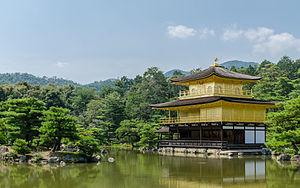
Kyoto est une préfecture du Japon située sur l'île de Honshū, dans la région du Kansai. Sa capitale est Kyoto.